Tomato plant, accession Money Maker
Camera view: bottom (45 deg); turntable rotation: 330 degrees
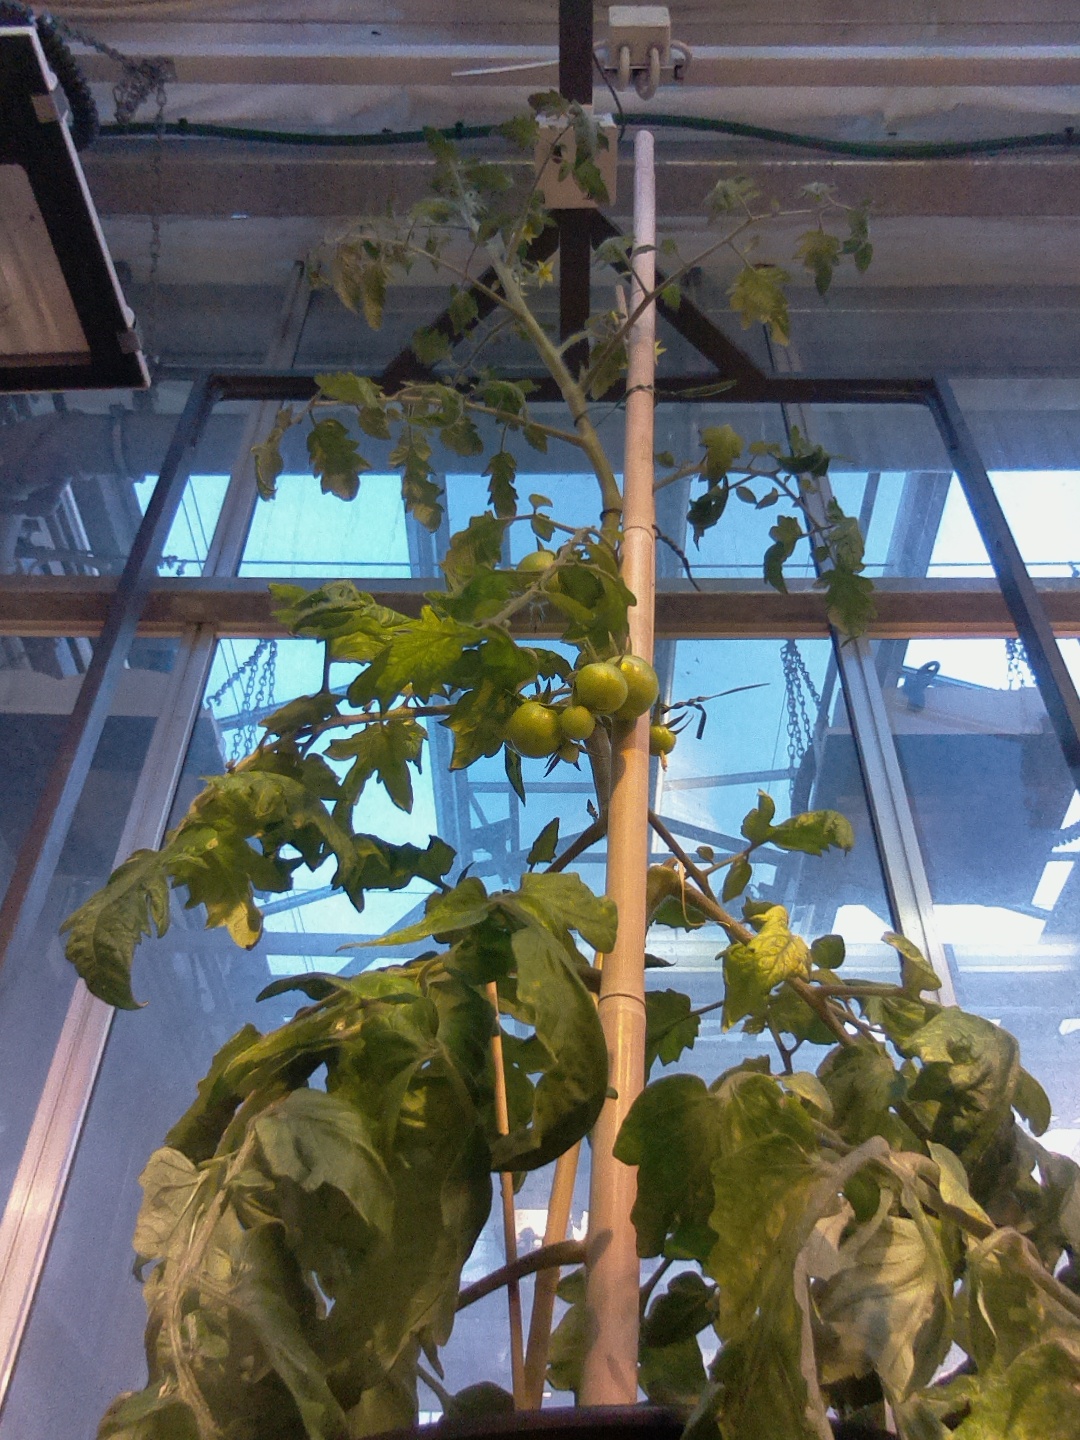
BBCH growth stage 72: 20%-30% of final fruit size